Honolulu Museum of Art School

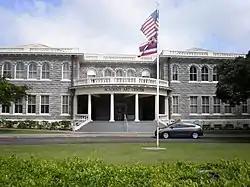
The Honolulu Museum of Art School in April 2009

The Honolulu Museum of Art School (HoMA School), formerly known as Linekona School, is a historic school building in Honolulu, Hawaii, that now serves as a center for arts education for the Honolulu Museum of Art.